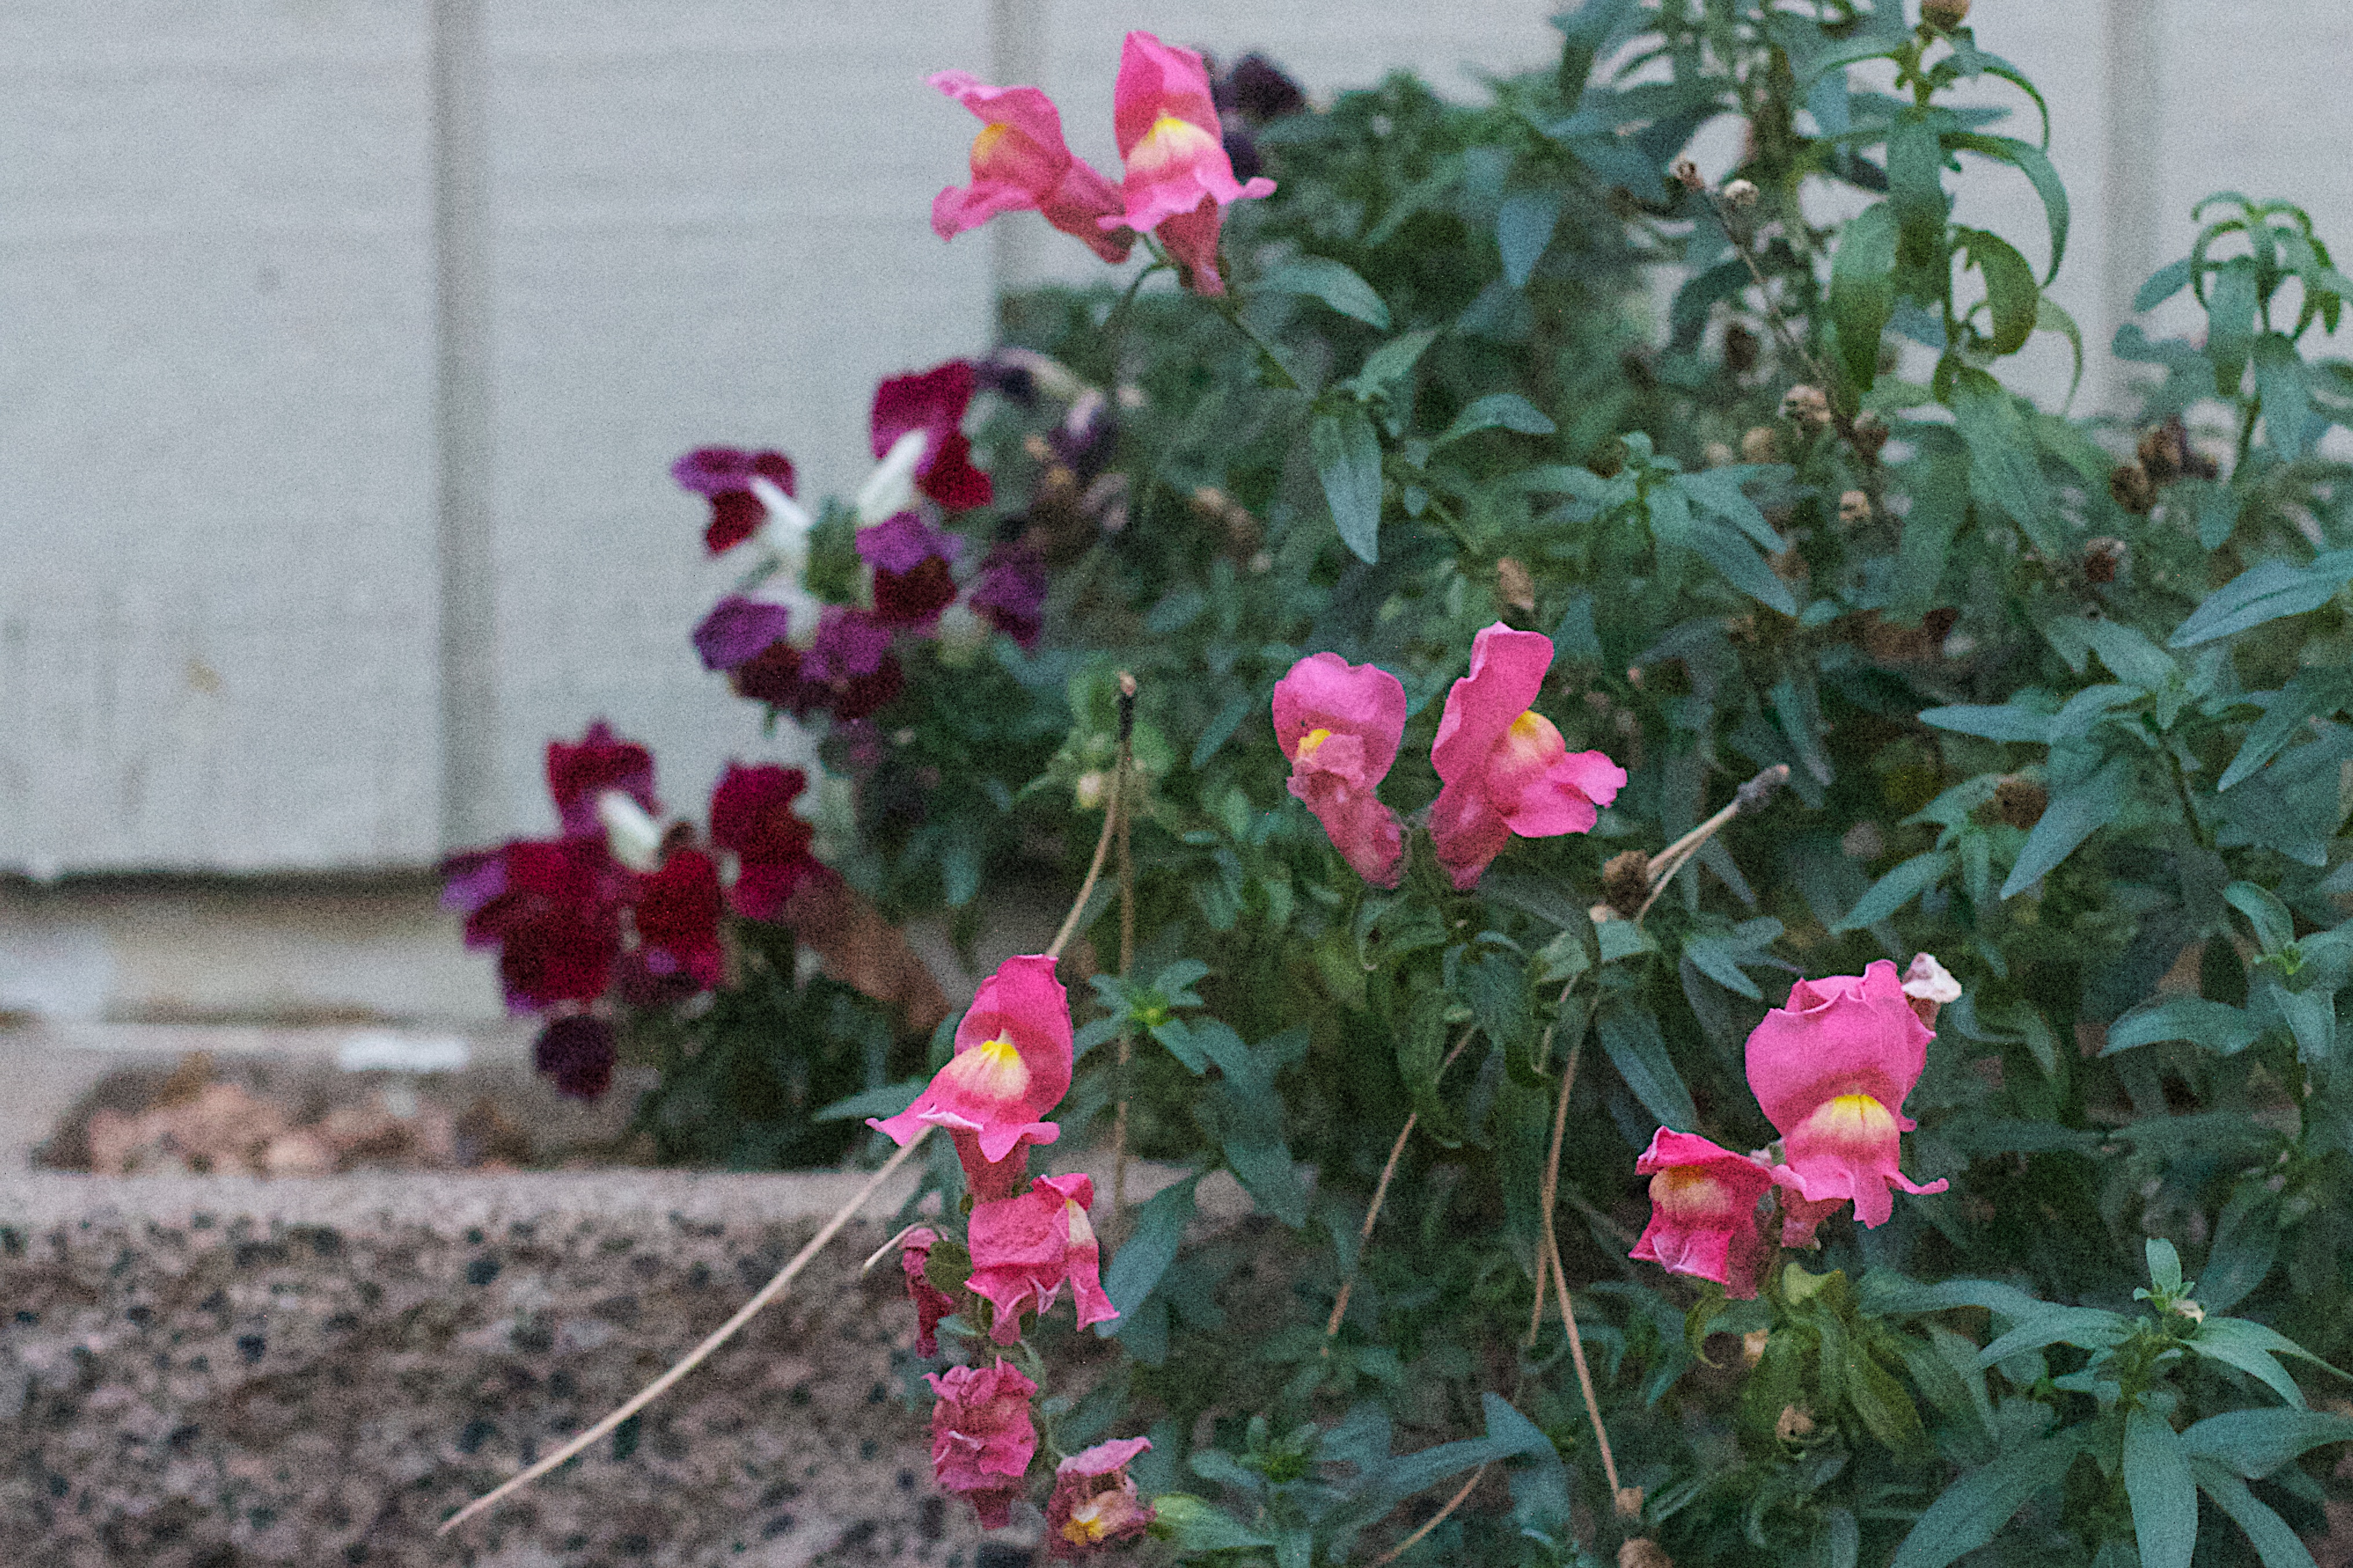
plant, flower, rose, botany, garden, flora, cool image, shrub, hollyhocks, flowering plant, garden roses, rose family, annual plant, land plant